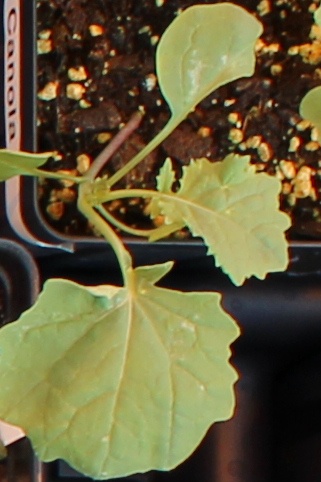
Label: Canola